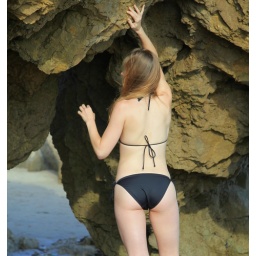
Photoshoot of a pretty model with long blonde hair and blue eyes in a black bikini.